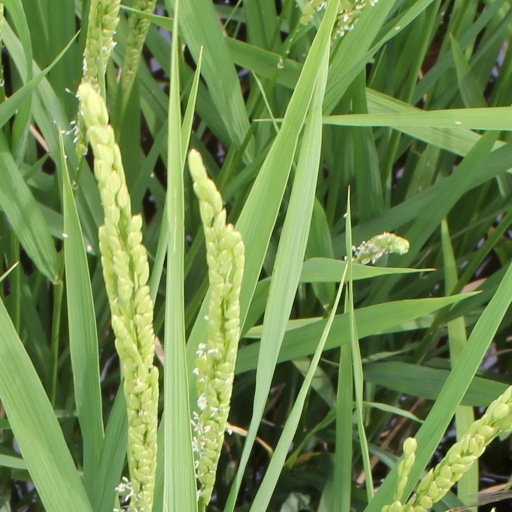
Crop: rice